Seto Inland Sea

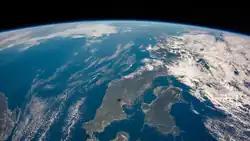
The Seto Inland Sea with Shikoku and Chūgoku from the ISS

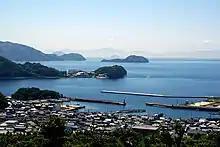
The beauty of the islands of the Seto Inland Sea, Suō-Ōshima, Yamaguchi Prefecture

The Seto Inland Sea is long from east to west. The width from south to north varies from . In most places, the water is relatively shallow. The average depth is ; the greatest depth is .